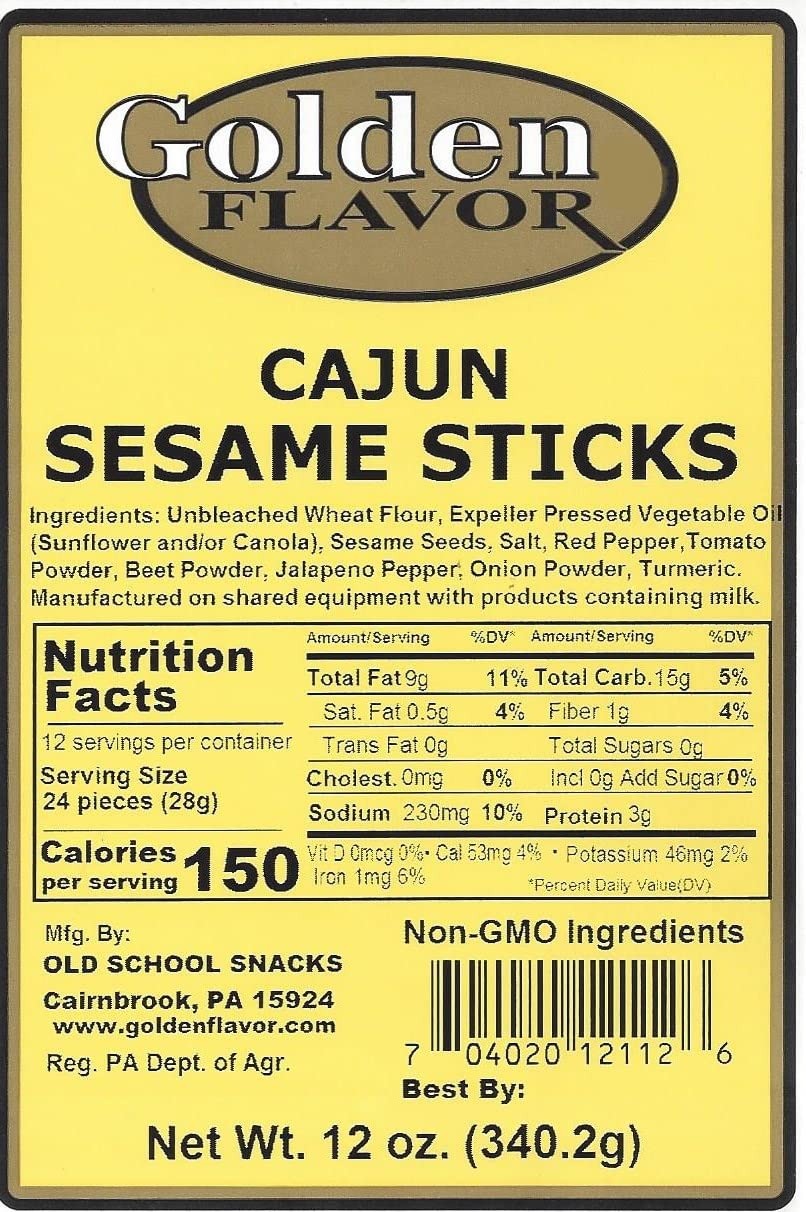
Item Name: Golden Flavor - Cajun Sesame Sticks - 12 oz bags (Cajun, 15 Pack)
Bullet Point 1: 12oz bags of Spicy Cajun Snack Stick
Bullet Point 2: Cajun Snack Sticks are great for entertaining guest
Bullet Point 3: Made with all natural and non-GMO ingredients
Bullet Point 4: Crush these sticks up to make a delicious breading
Bullet Point 5: Pairs great with dips
Product Description: If you like a little heat, try these cajun sticks. The heat builds a little with every bite. There is a hint of tomato flavor you will love. These 12oz bags are the perfect size to stash in your desk, in case you get the munchies, or to share with a friend or coworker. Made with non-GMO ingredients.
Value: 180.0
Unit: Ounce

Price: 75.39